History of Chișinău

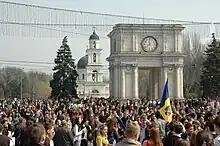
Triumphal Arch and Nativity Cathedral during the 2009 civil unrest

In 1990 the office of mayor was reestablished in the Republic. In 1990 Nicolae Costin became the first elected mayor of Chişinău. Many streets of Chişinău are named after historic persons, places or events. Independence from the Soviet Union was followed by a large-scale renaming of streets and localities from a Communist theme into a national one. The first diplomatic mission in Chişinău, the Romanian Embassy, was opened on January 20, 1992. BASA-press was the first independent news agency in Chişinău.